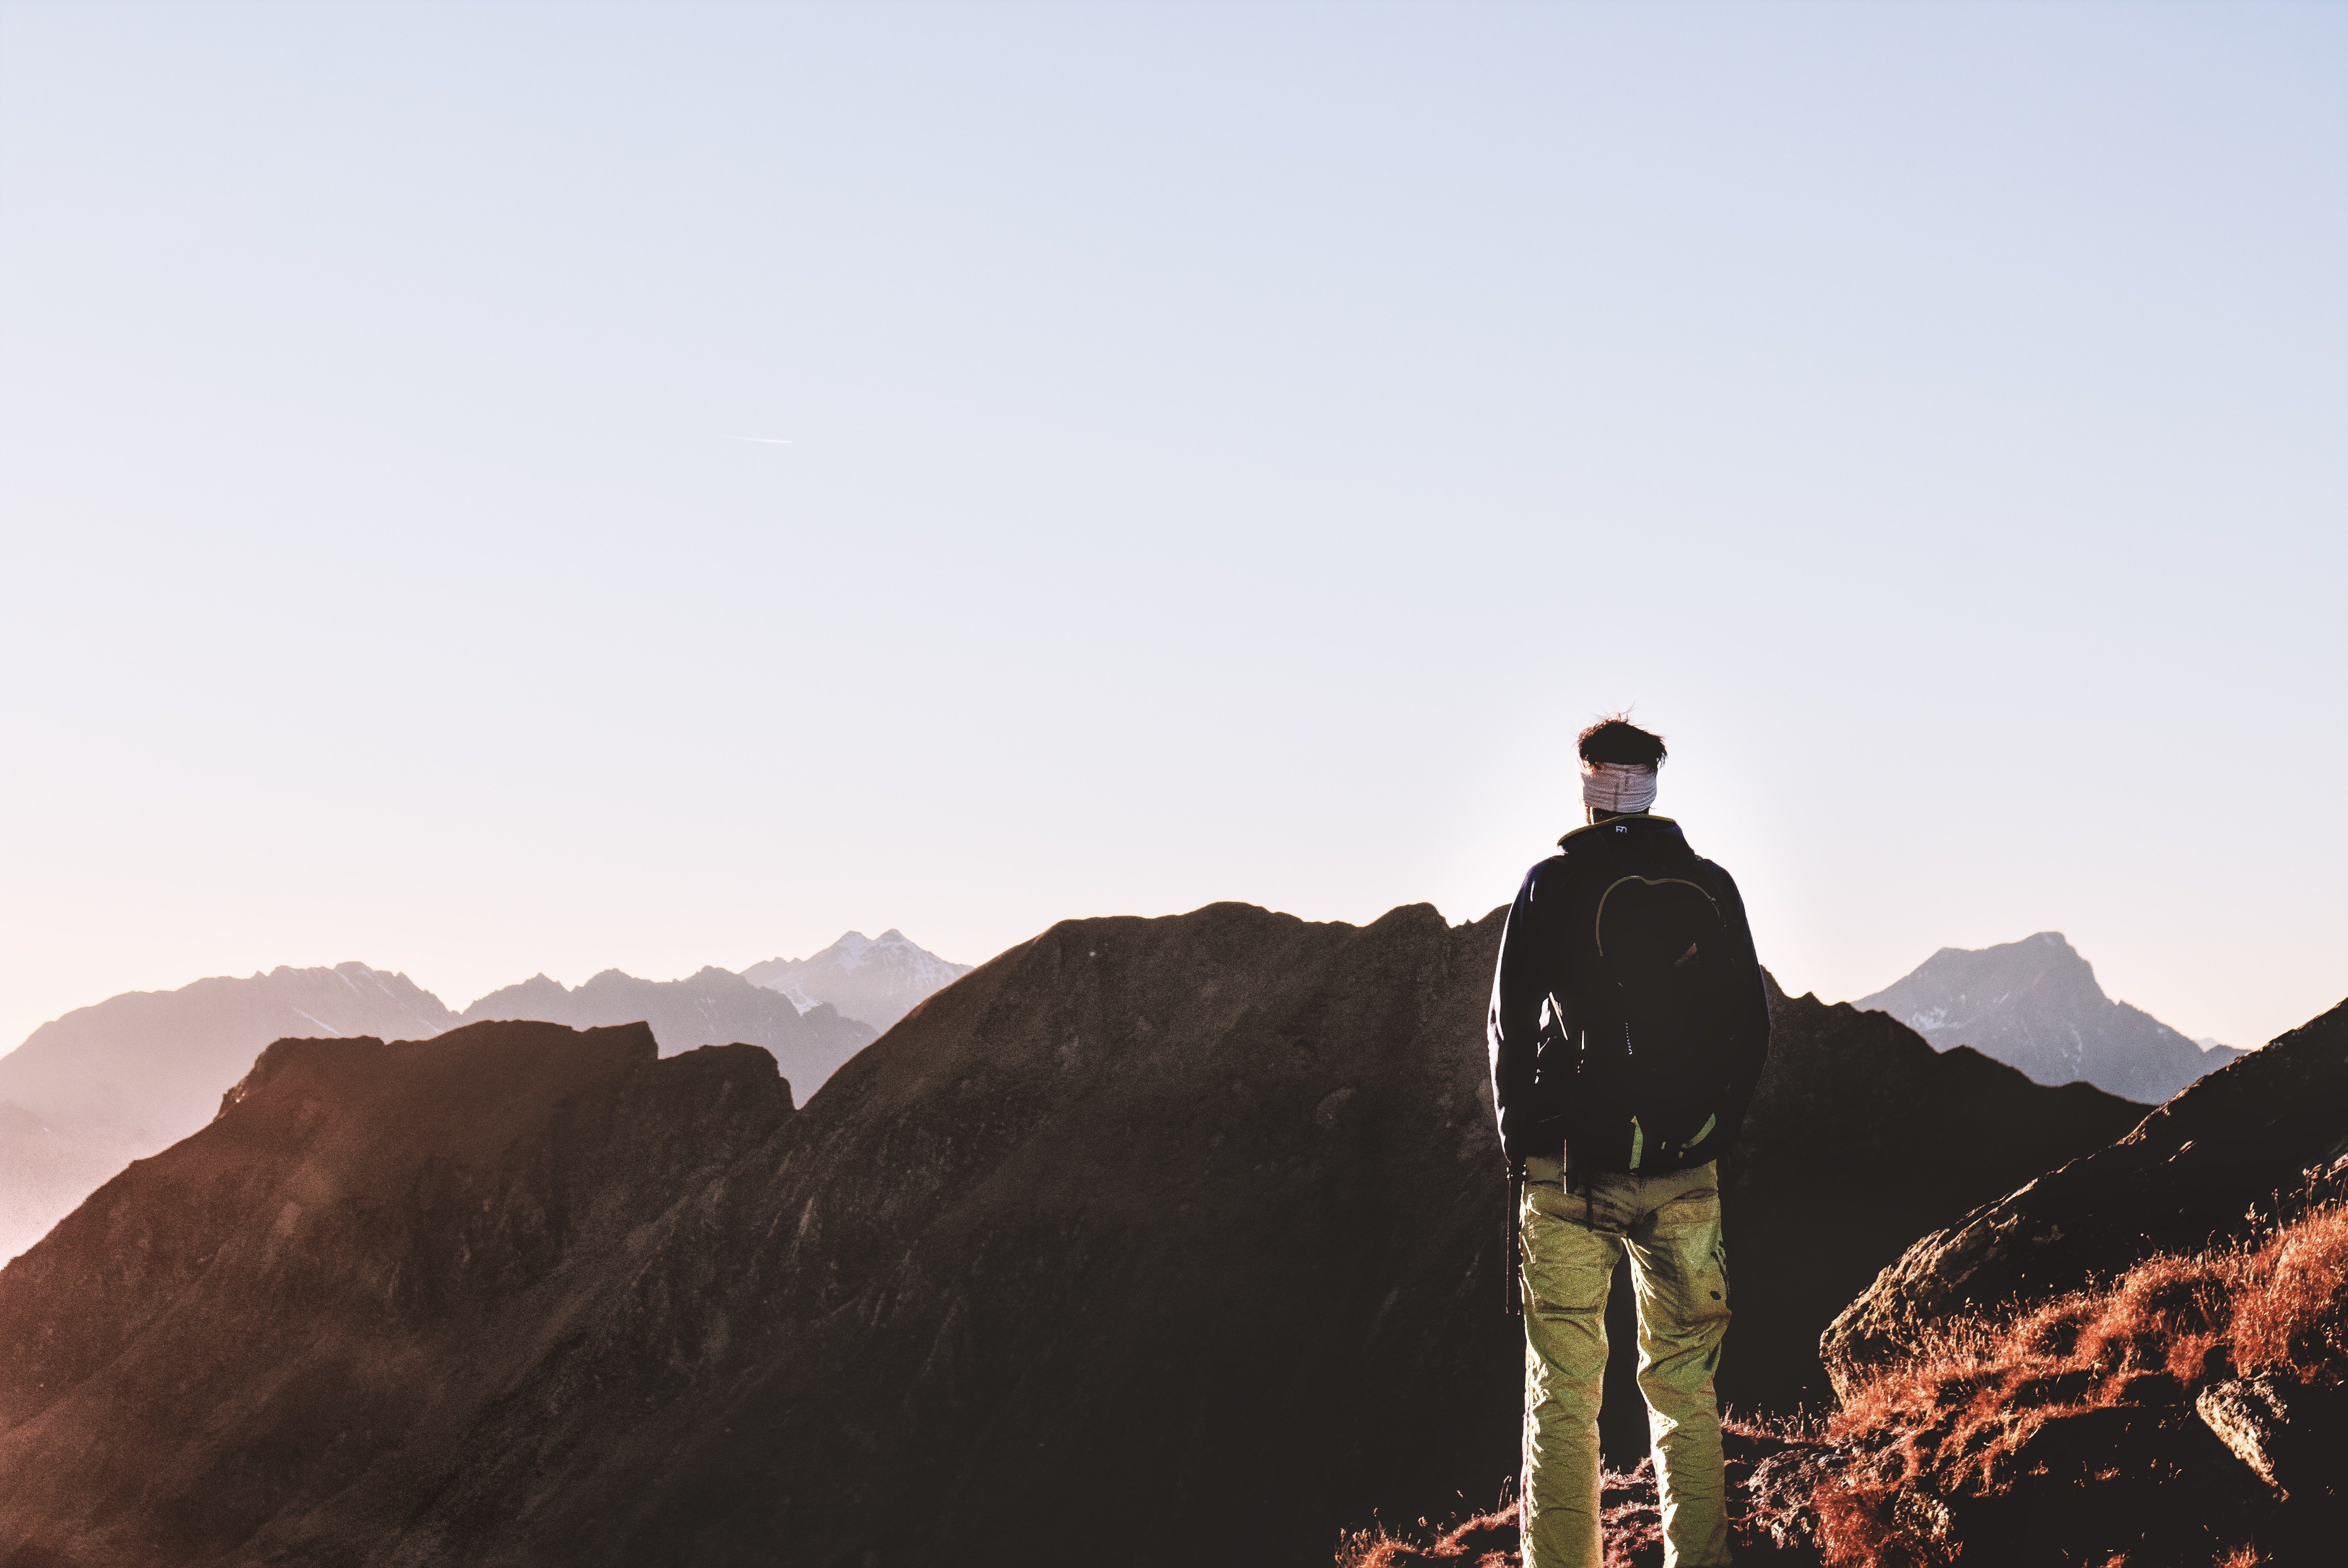
mountainous landforms, mountain, sky, ridge, hill, summit, standing, mountaineering, adventure, mountain range, human, cloud, landscape, mountaineer, hill station, photography, horizon, rock, recreation, travel, hiking, fell, tourism, national park